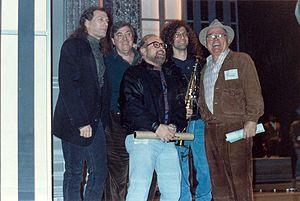
Pierre Cossette, né le 15 décembre 1923 à Salaberry-de-Valleyfield au Québec et mort le 11 septembre 2009 à Montréal, est un producteur canadien de télévision et de théâtre.